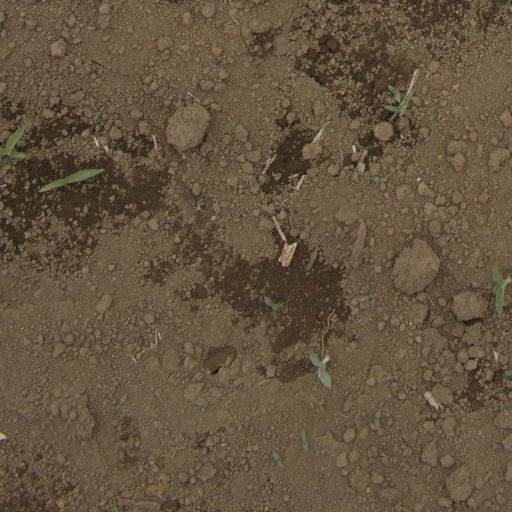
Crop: Jerusalem artichoke